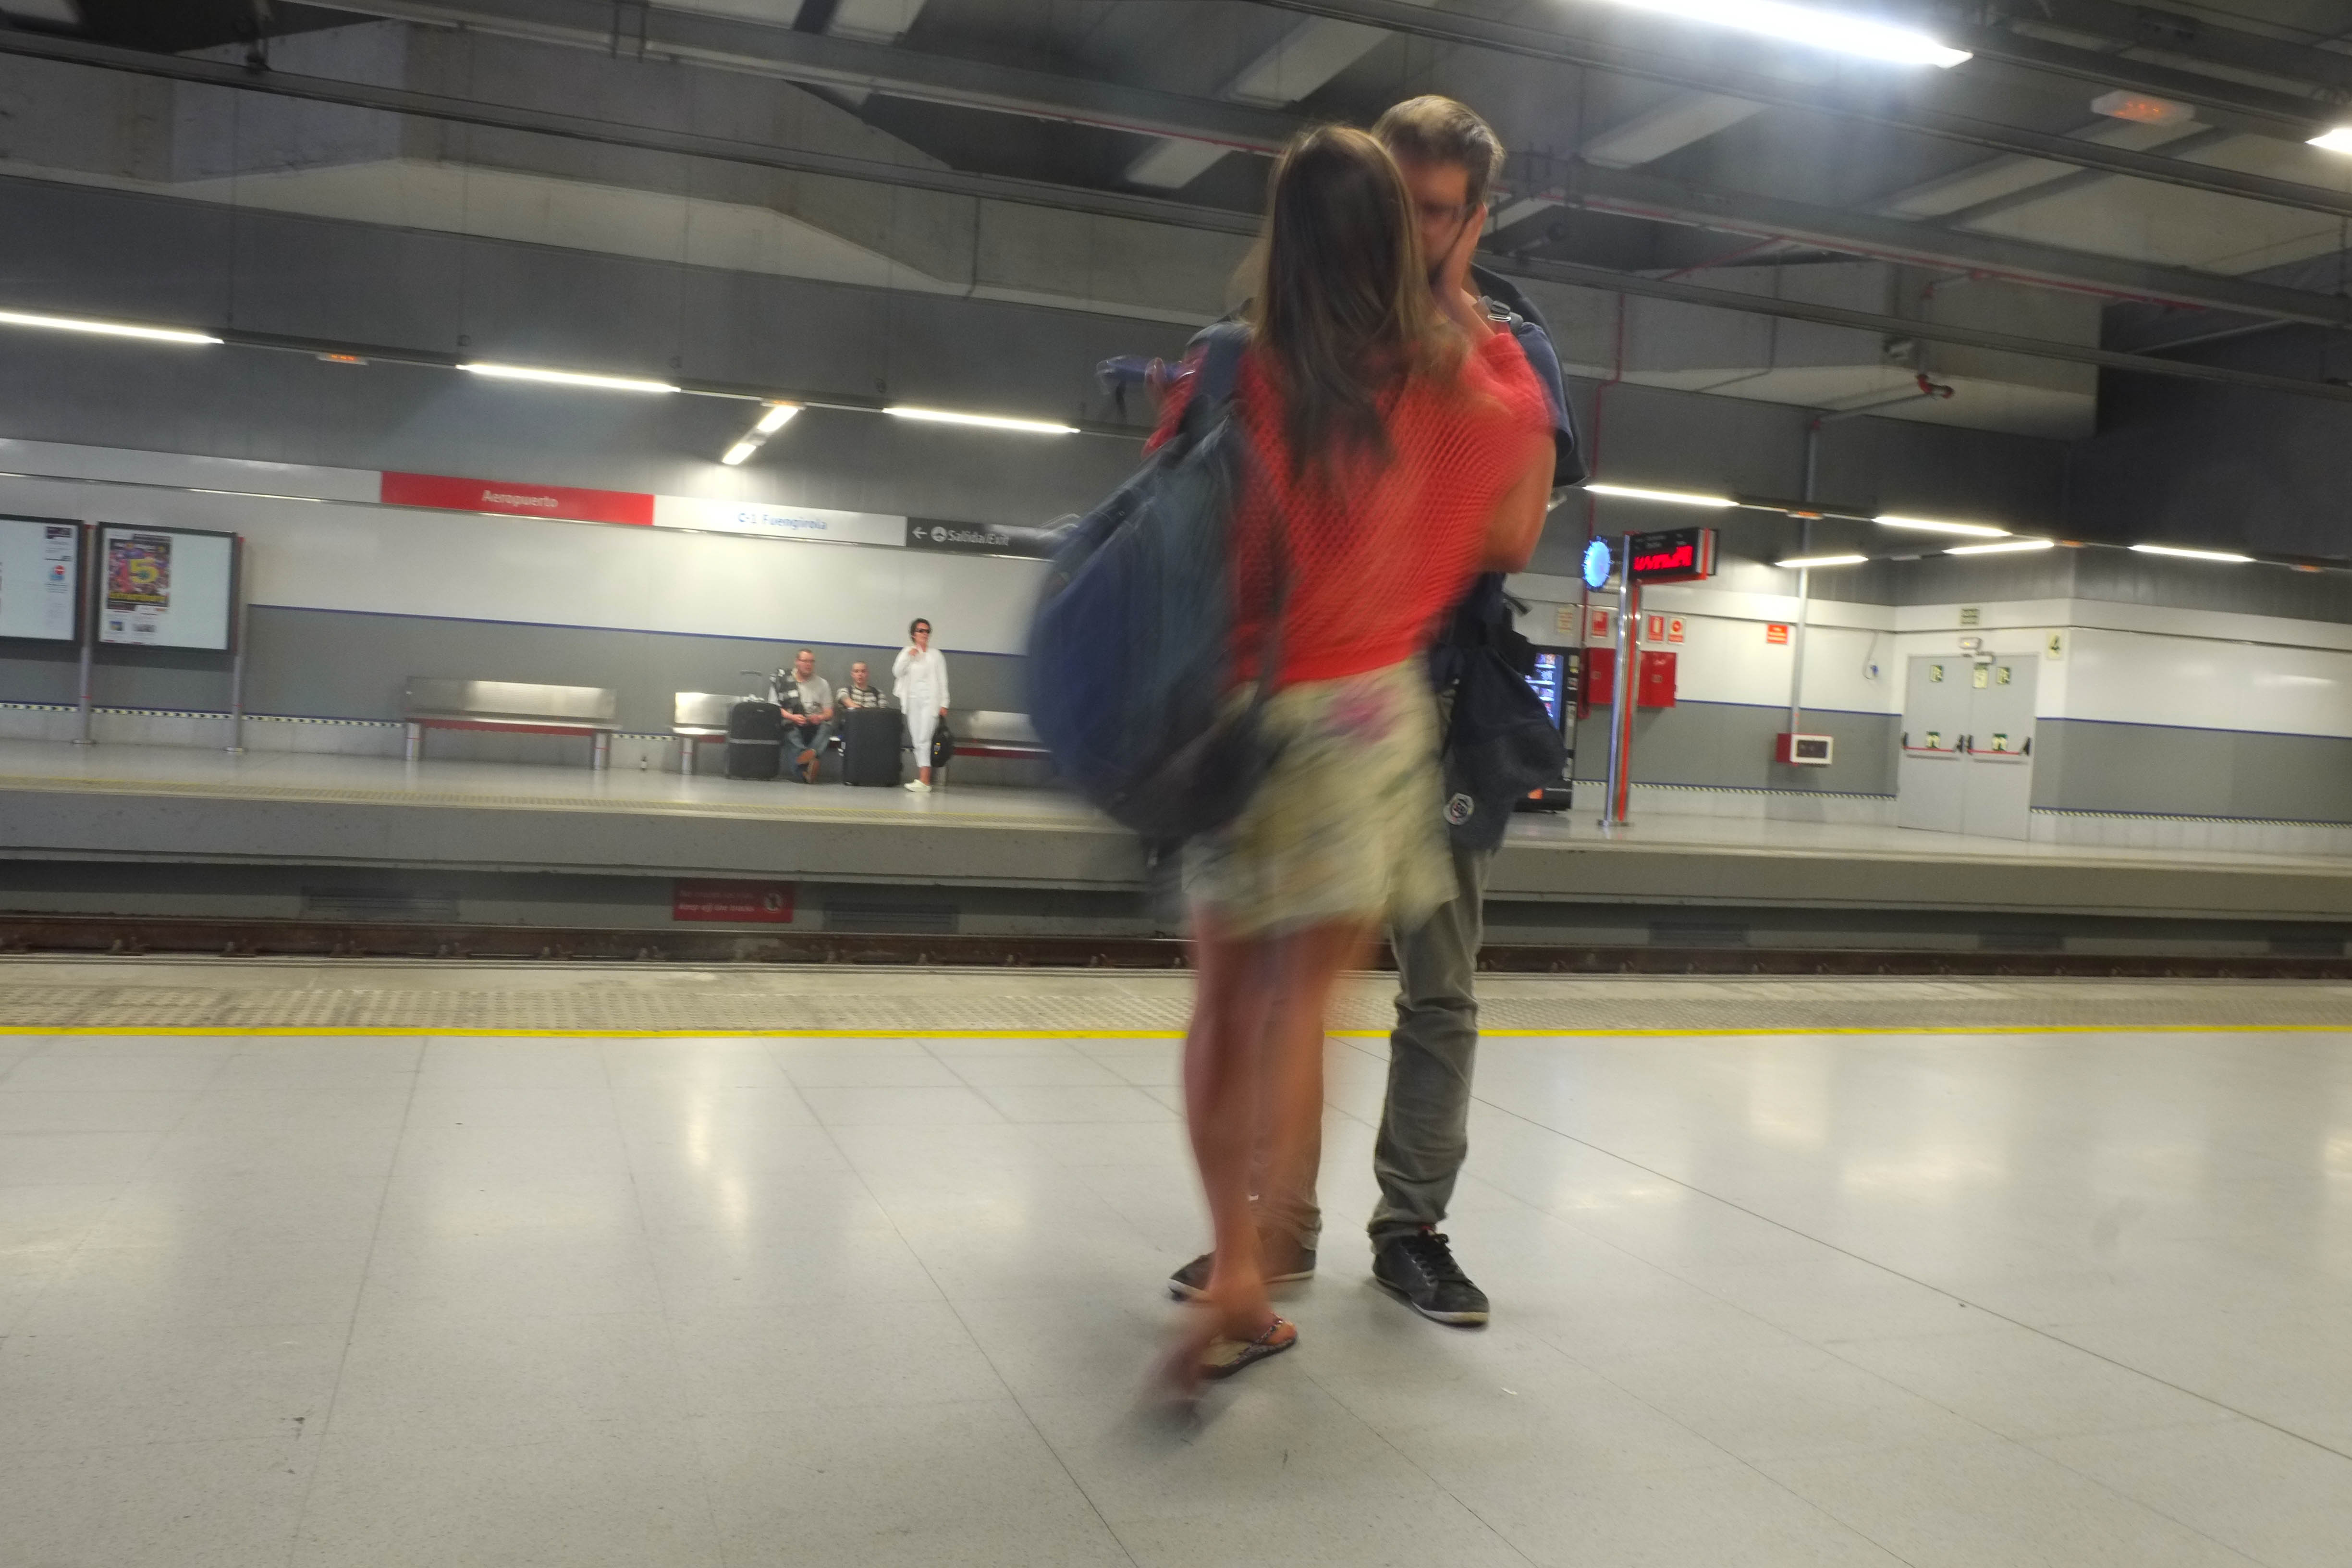
street, urban, public transport, winter sport, sports, skating, andalusia, malaga, ice skating, ice rink